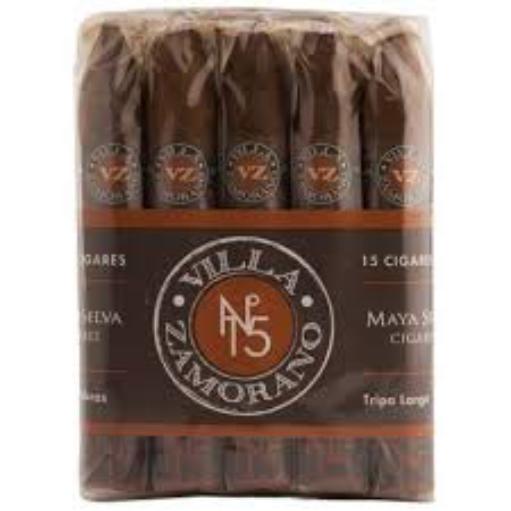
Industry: Necessities